Japan National Route 410

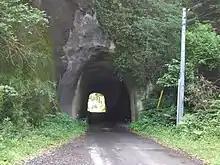
Yomachisaku Daiichi Tunnel

In 1902, the was completed using only hand tools along what would become National Route 410 in the city of Kimitsu. The tunnel is the second oldest tunnel that is designated as a part of a national highway in Japan.